Larry S. Kramer

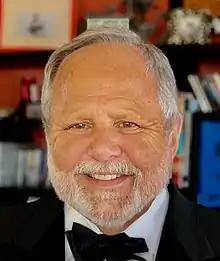
Larry Kramer in 2019

Lawrence Stephen Kramer (born April 24, 1950) is an American journalist, entrepreneur, and corporate executive based in New York City, USA.